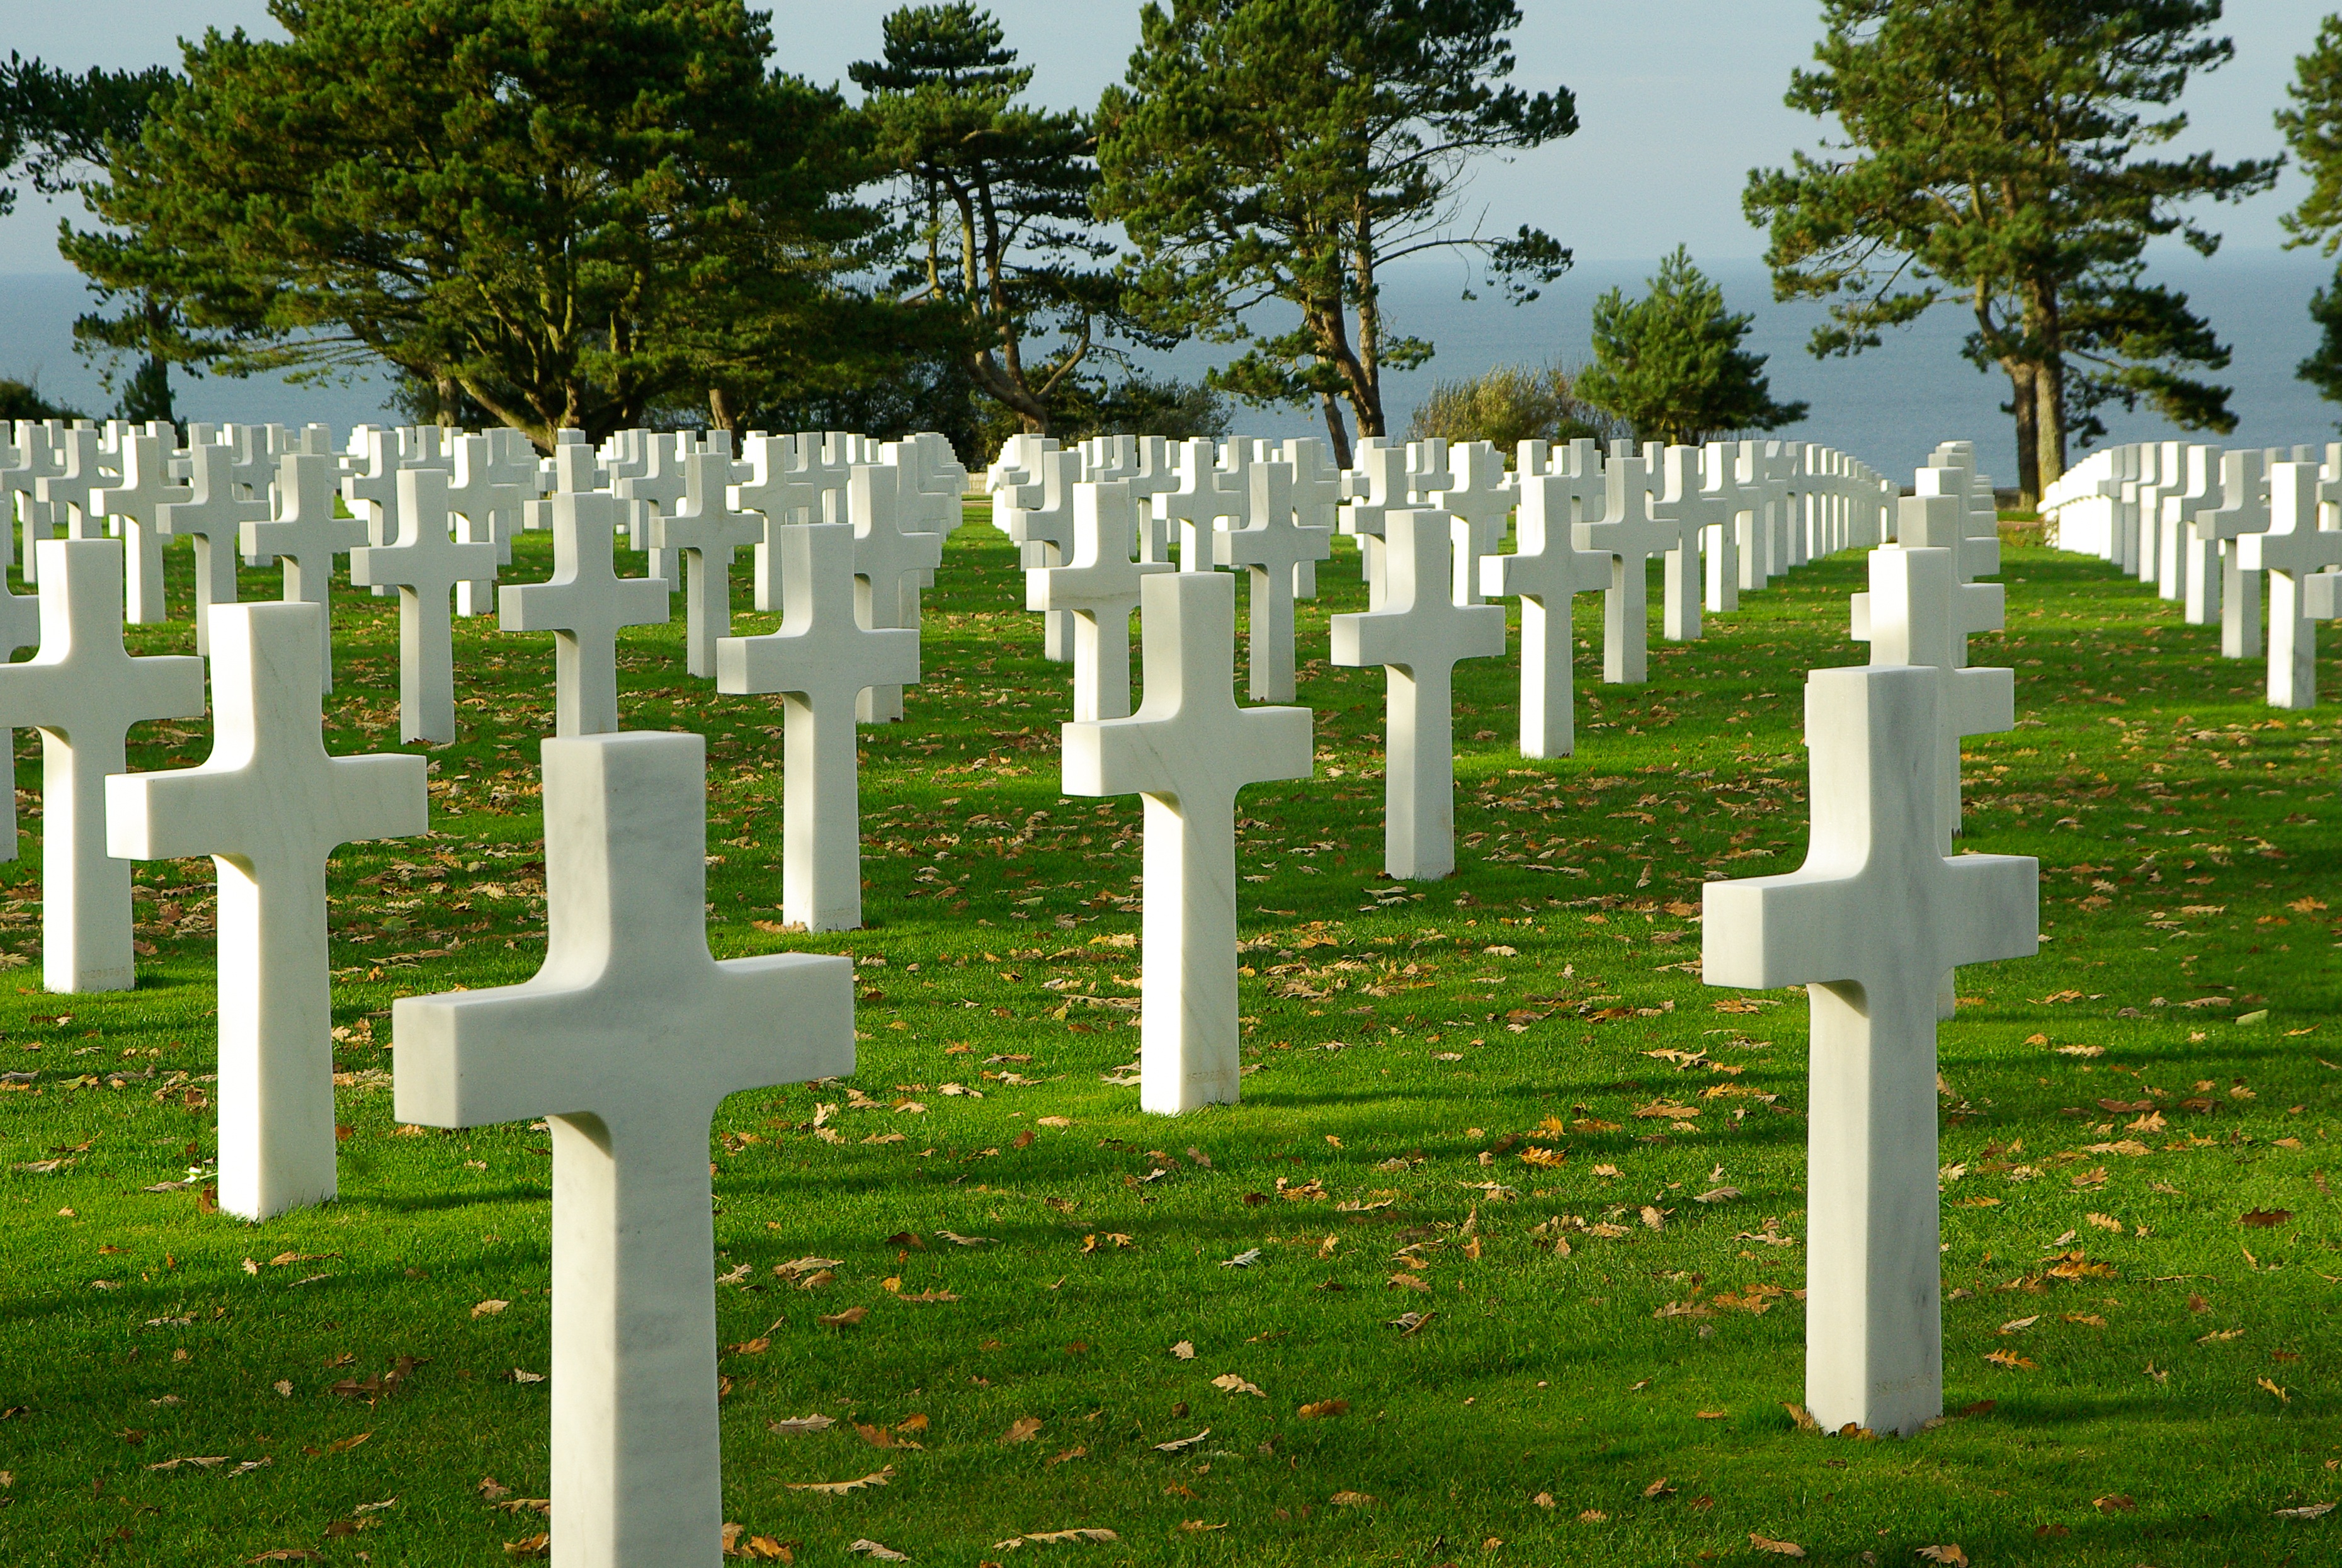
cemetery, grave, normandy, d day, omaha beach, geographical feature